Erdődy

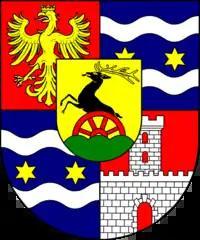
House of Erdődy coat of arms

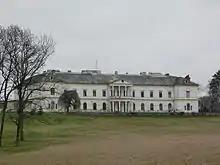
Erdődy Mansion, Doba, Hungary

The House of Erdődy de Monyorókerék et Monoszló (also House of Erdödy) is the name of an old Hungarian-Croatian noble family with possessions in Hungary and Croatia. Elevated to the Hungarian nobility in 1459, the family was subsequently raised to the rank of Count in 1485. In 1565, the family was then recognised by the Habsburg monarchy, which granted them the title "Reichsgraf / Gräfin". The family was raised again in 1566 to the rank of Reichfürst; but the death the following year of the recipient (Péter II) prevented the title from being registered and so it did not become hereditary.